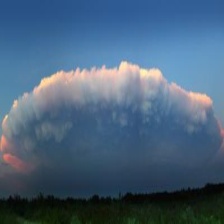
Cloud type: Stratus